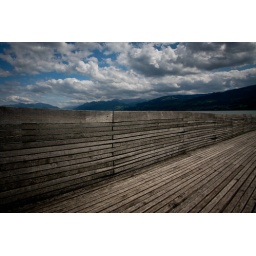
A picture of the wooden bridge in Rapperswil.